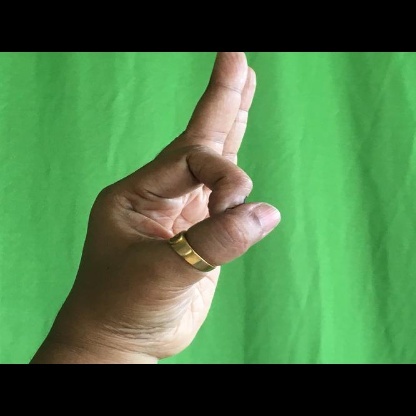
Mudra: Aralam